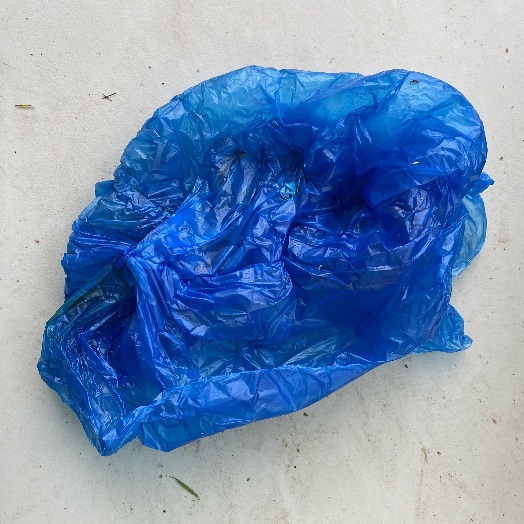
Label: plastics